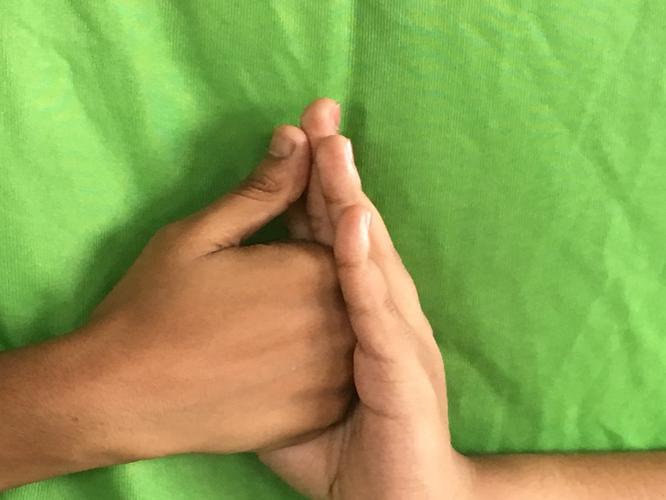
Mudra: Shanka
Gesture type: double_hand